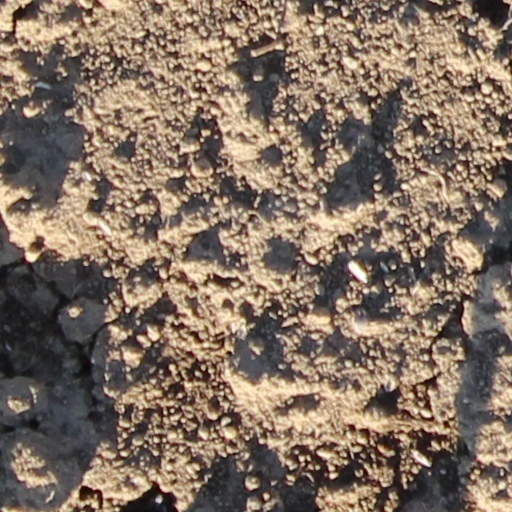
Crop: wheat